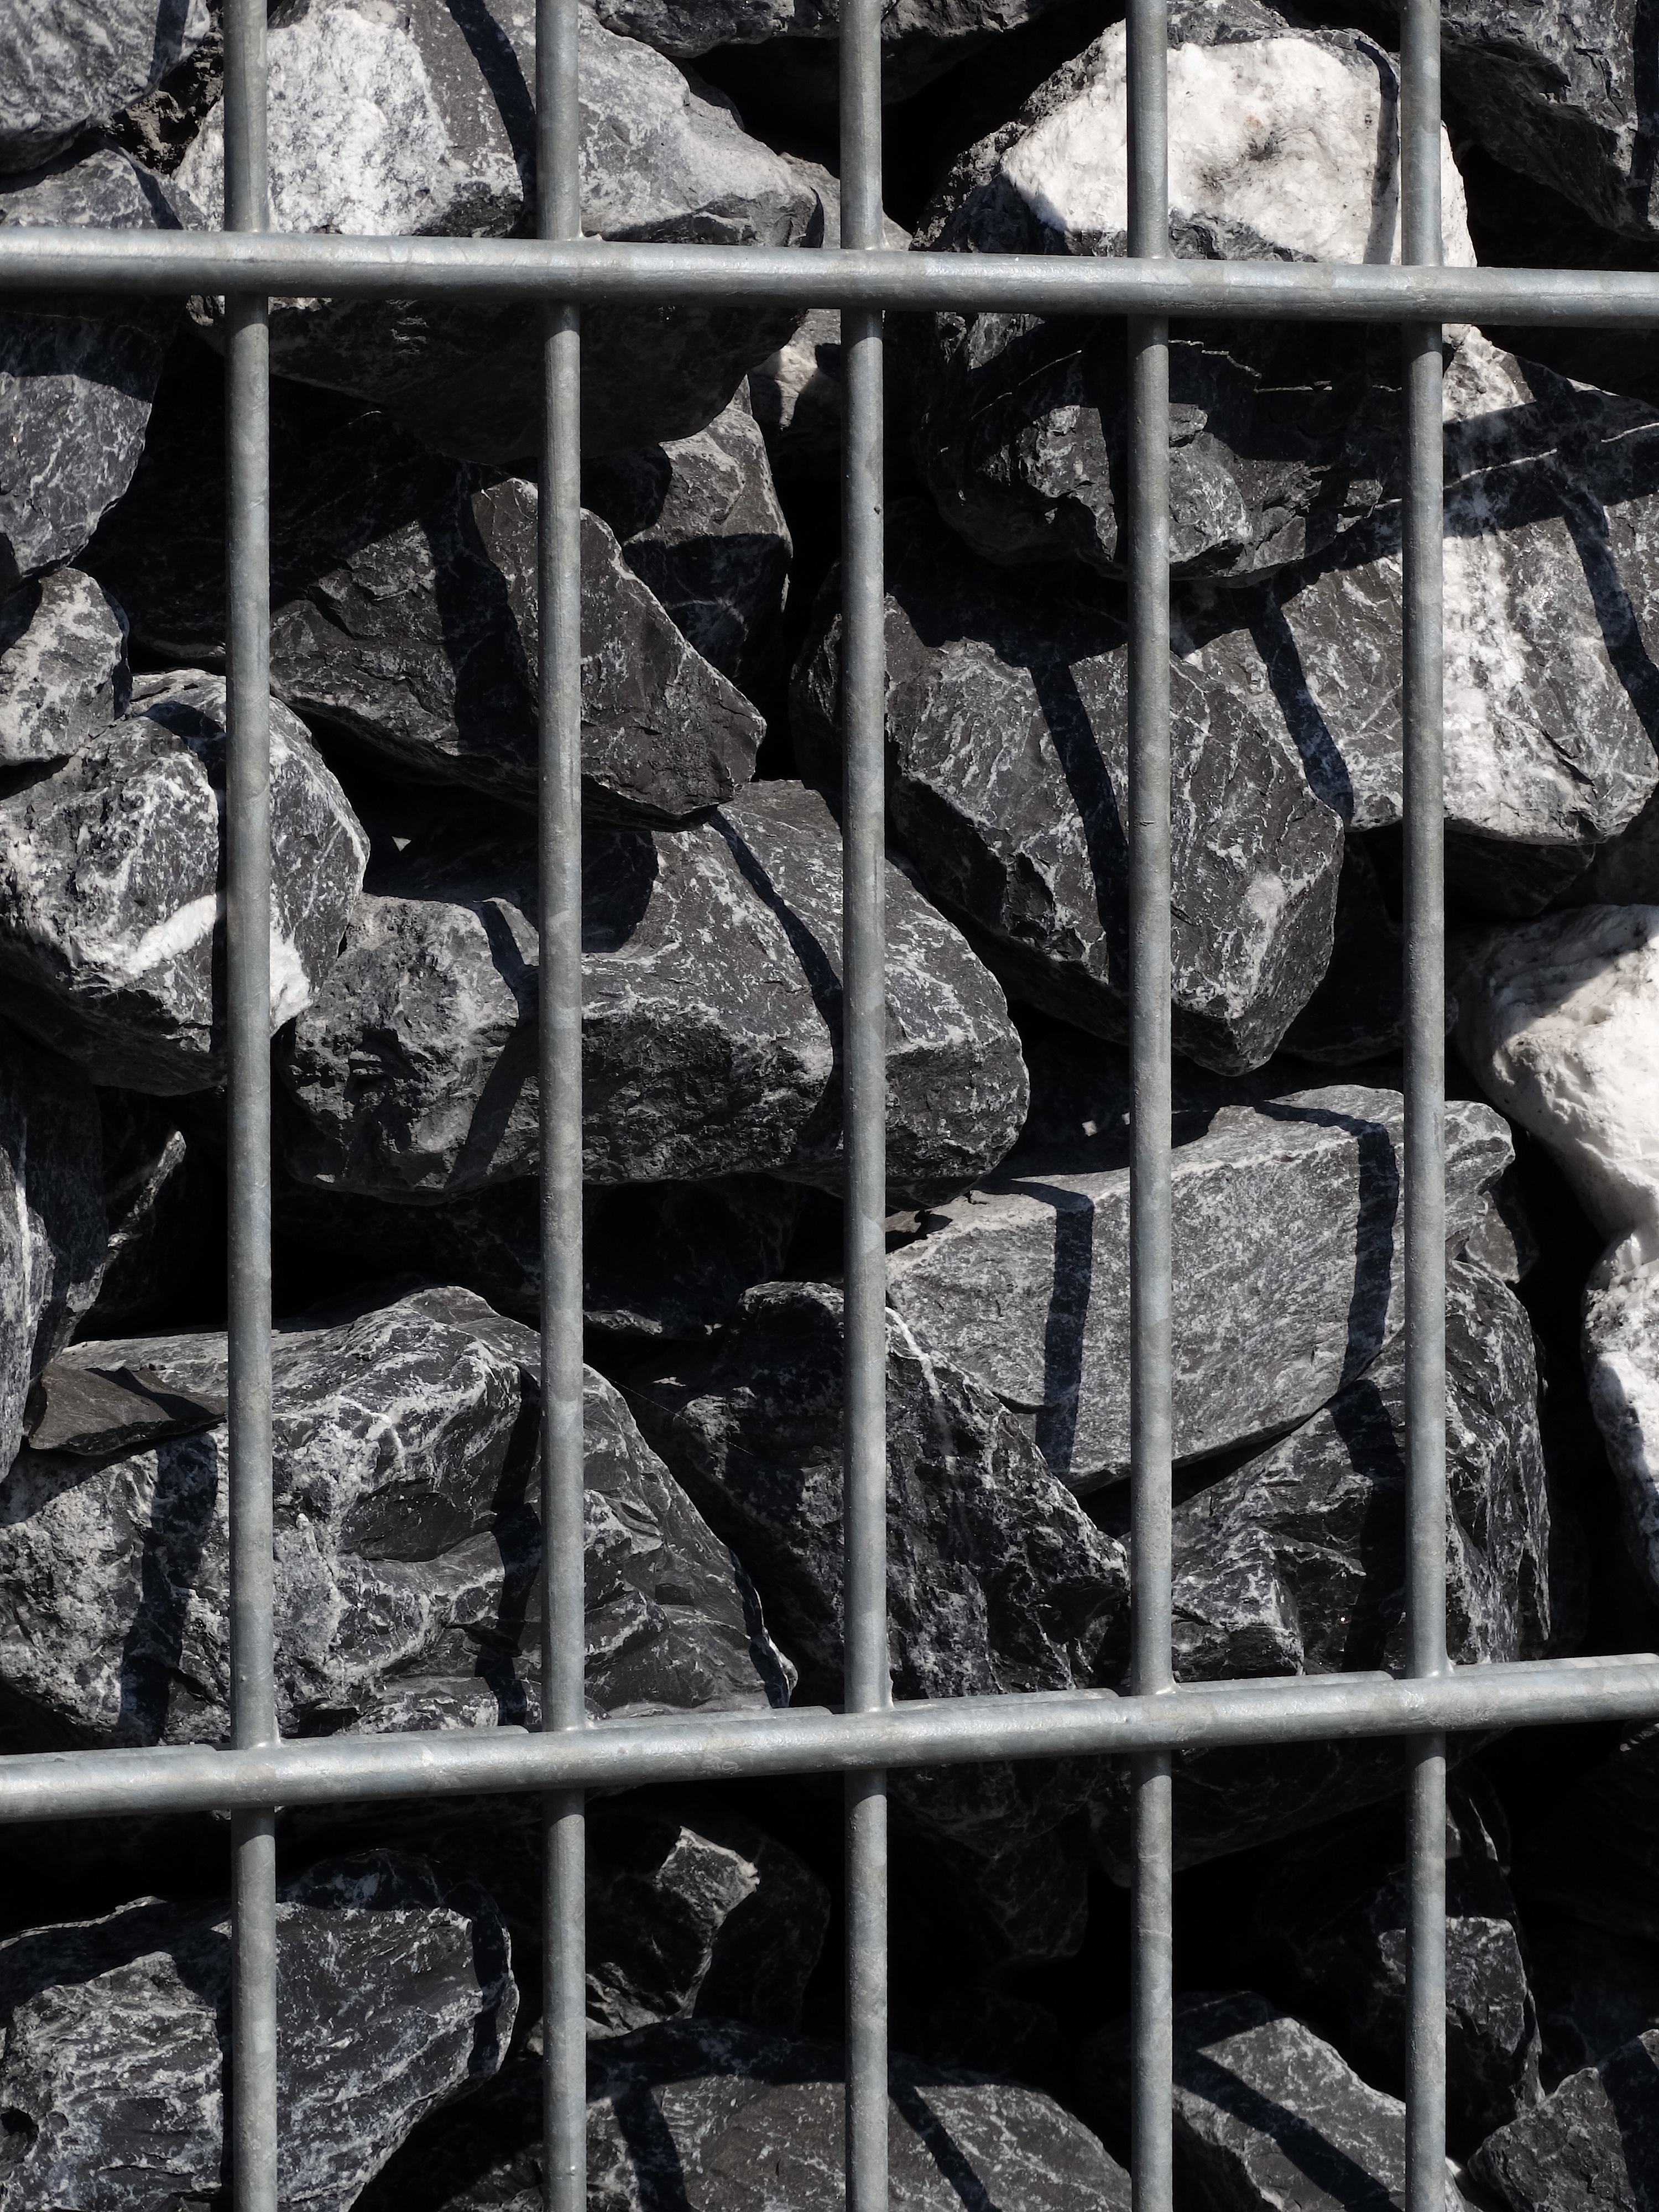
rock, black and white, structure, wood, track, white, wall, stone, industry, stone wall, black, monochrome, material, grid, iron, masonry, imprisoned, keep together, monochrome photography